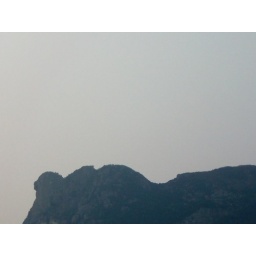
lion rock mountain in hongkong 11.1.09